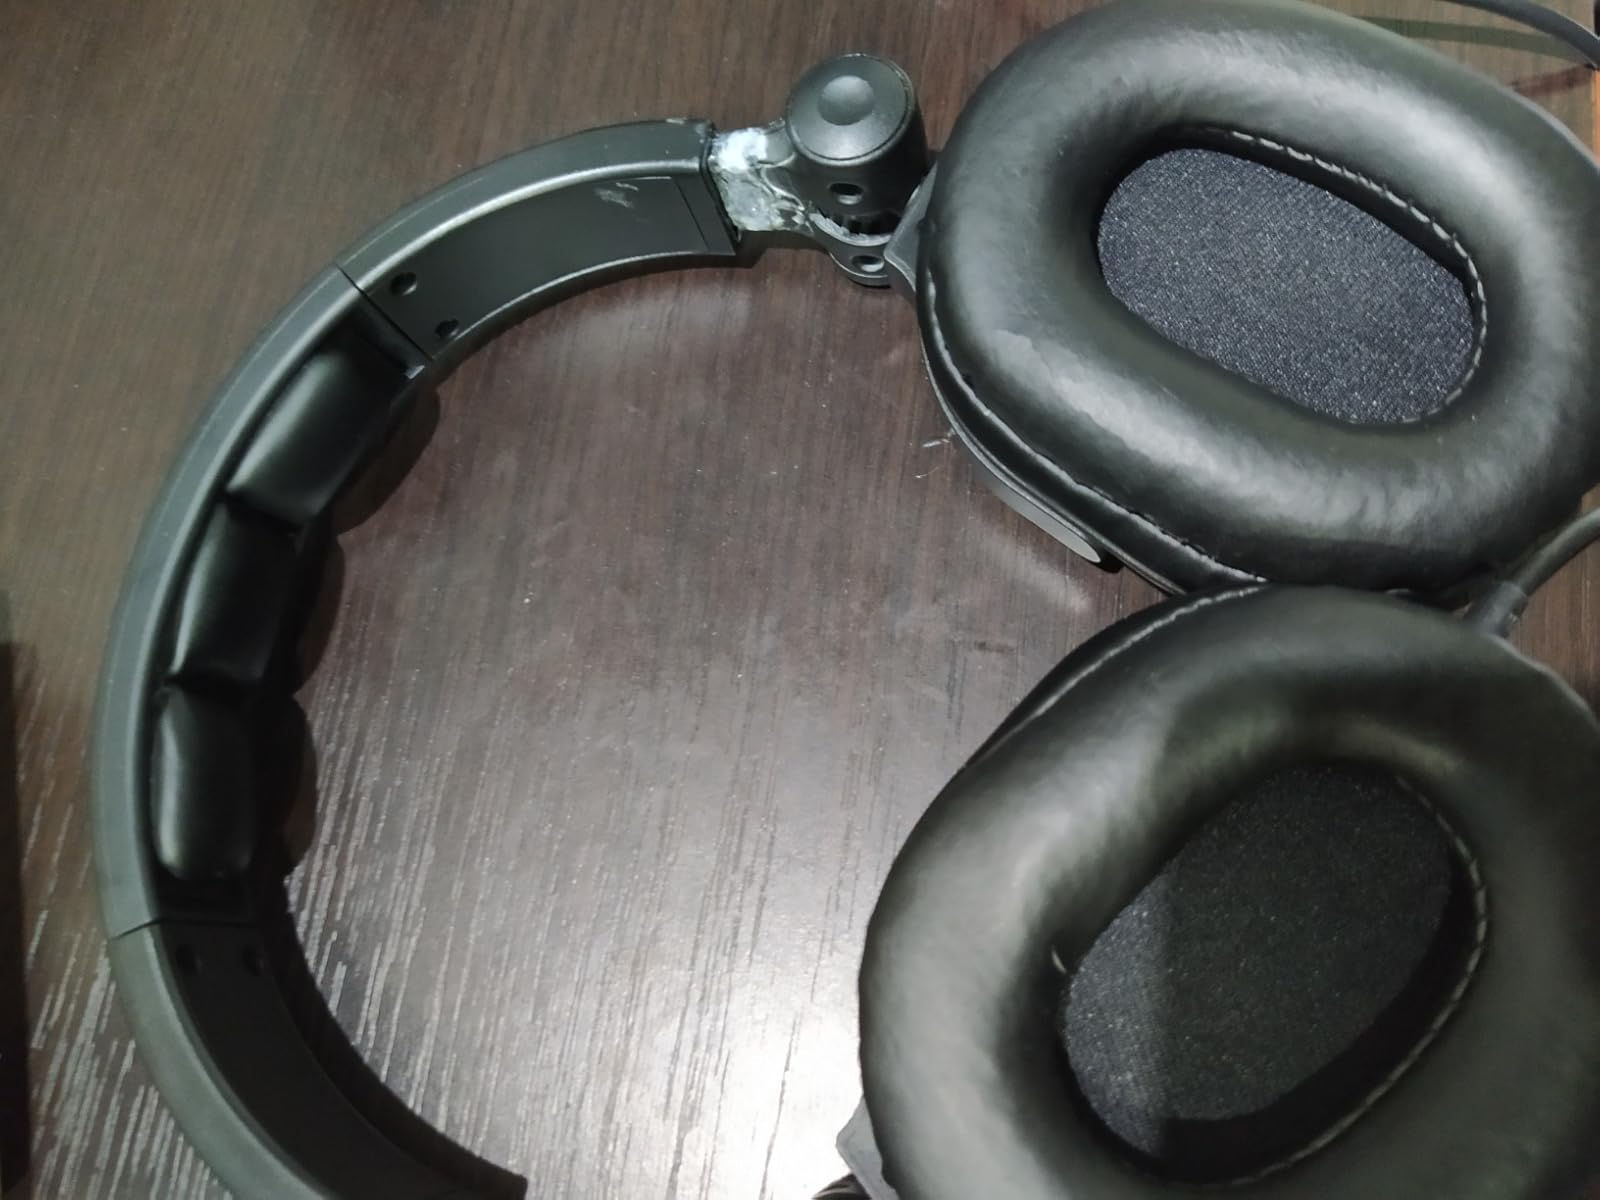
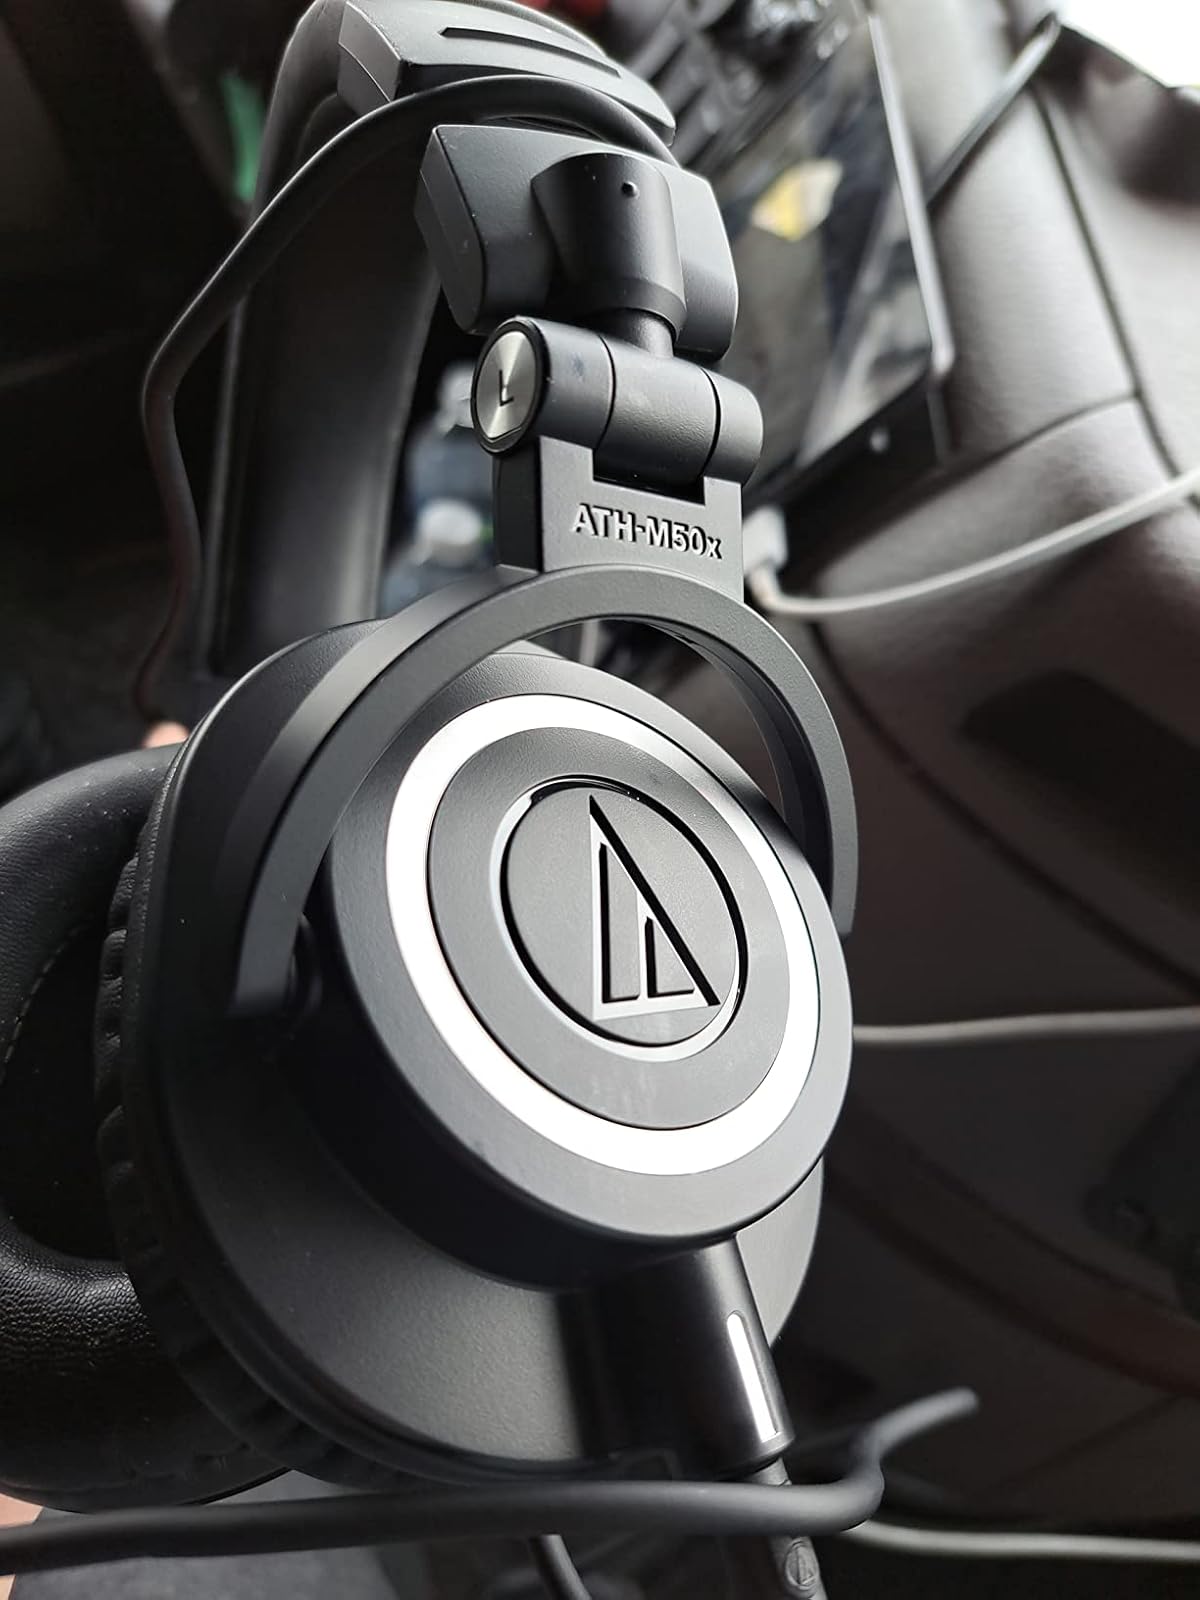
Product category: headphones
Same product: no